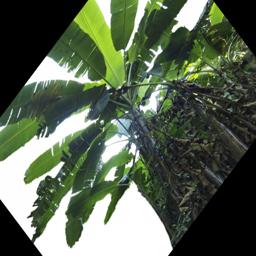
Label: BHIMKOL